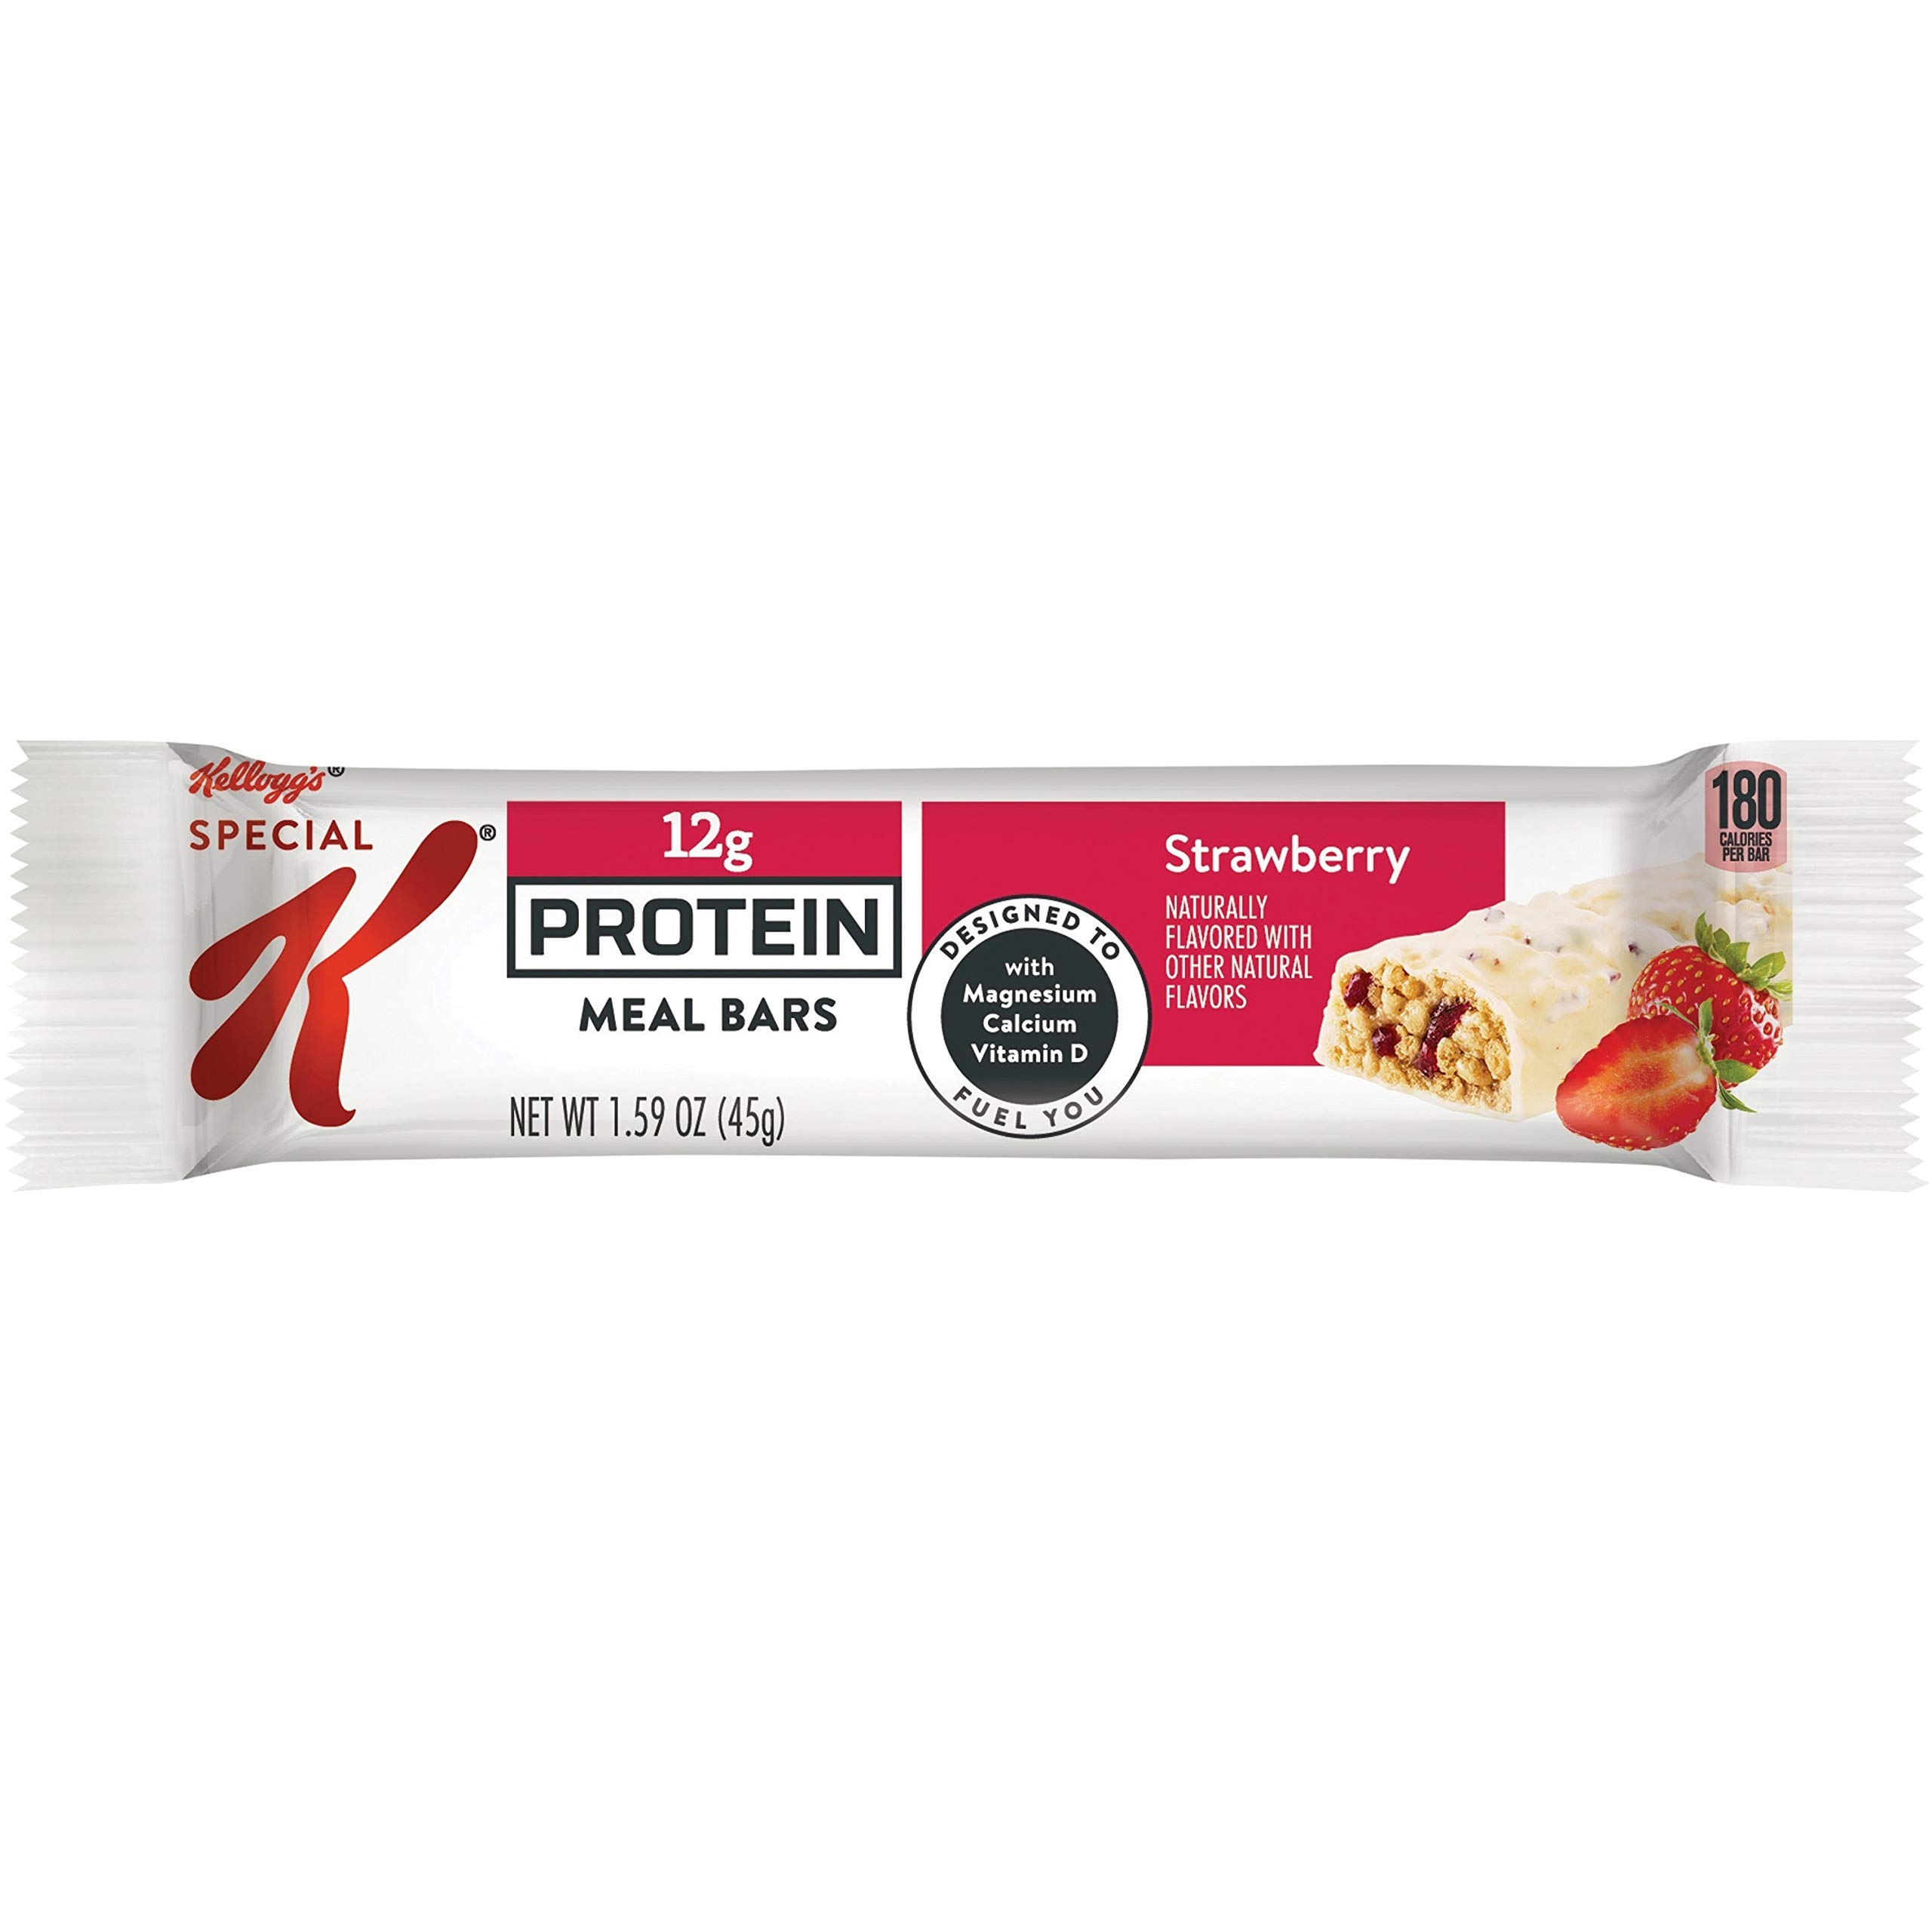
Item Name: Special K® Protein Meal Bar Strawberry
Bullet Point 1: Pack of sixteen, 1.59-ounce (total of 25.44 ounce)
Bullet Point 2: Rich in fiber
Bullet Point 3: Good source of protein
Value: 16.0
Unit: packs

Price: 19.99